Breath of Fire III

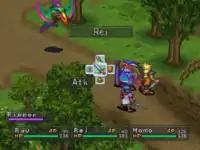
"Breath of Fire III" was the first game in the series to feature 3D environments.

"Breath of Fire III" is a traditional console role-playing game that requires the player to accomplish story-based objectives while battling enemy creatures in a number of fantasy environments. Presented from an overhead isometric viewpoint, the player may rotate the game's camera in any direction around the central character, as well as tilt it up or down to see over or under impeding objects. When traveling through the game's environment, each character can perform a unique special ability that allows the player to solve puzzles or destroy objects, as well as gain access to otherwise hidden areas. The game uses three-dimensional graphics for scenery, buildings, and other objects, while still retaining two-dimensional sprites for characters.